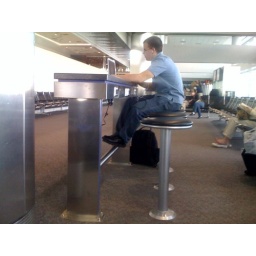
Cool computer bar in southwest terminal